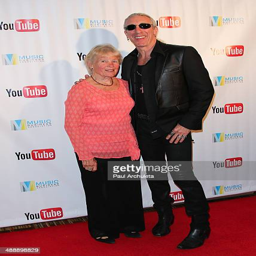
songwriter and hard rock artist attend awards